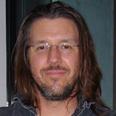
Age: 43